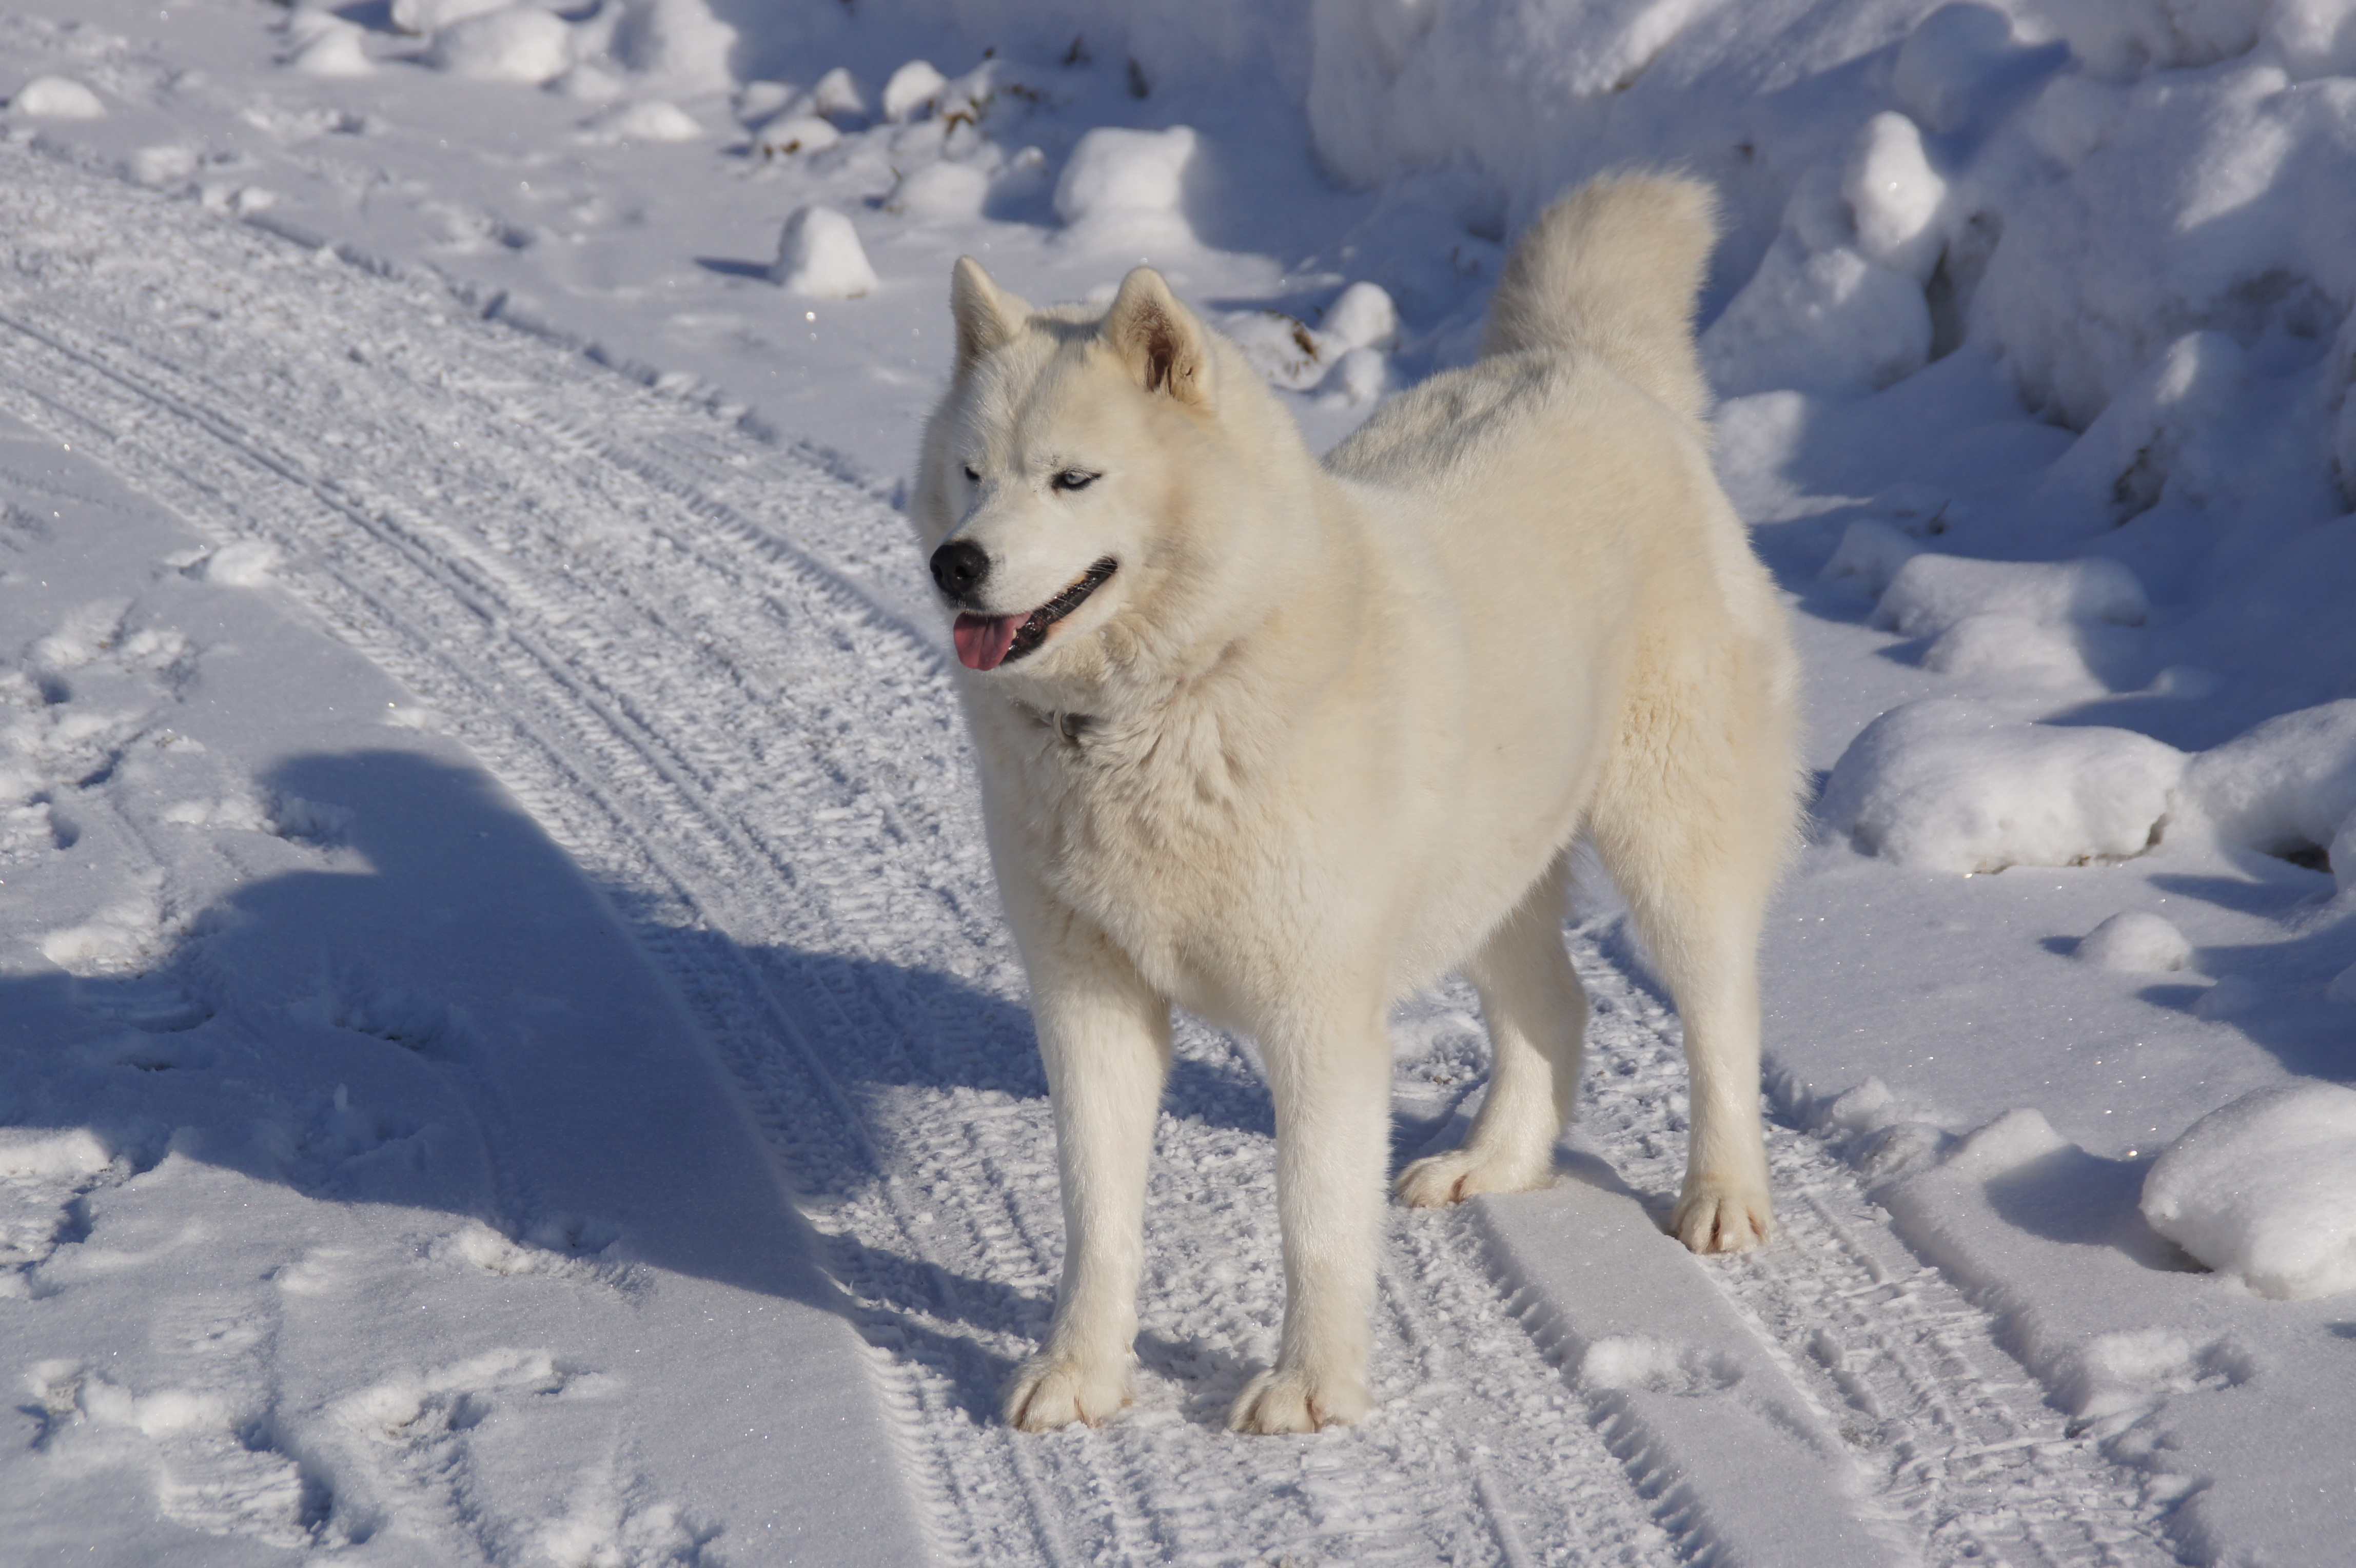
nature, mountain, snow, winter, dog, weather, mammal, arctic, season, husky, vertebrate, savoie, white shepherd, dog like mammal, saarloos wolfdog, dog breed group, greenland dog, east siberian laika, west siberian laika, canis lupus tundrarum, berger blanc suisse